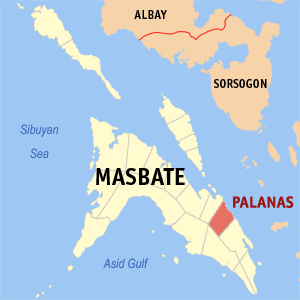
Palanas est une localité de la province de Masbate, aux Philippines. En 2015, elle compte 26 222 habitants.